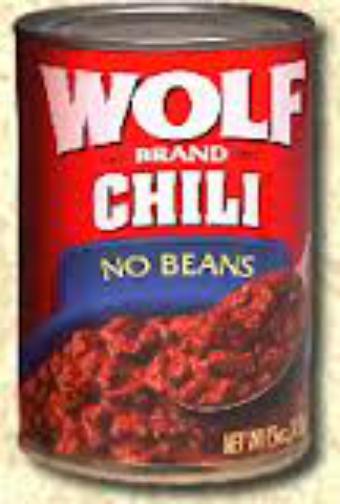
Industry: Food